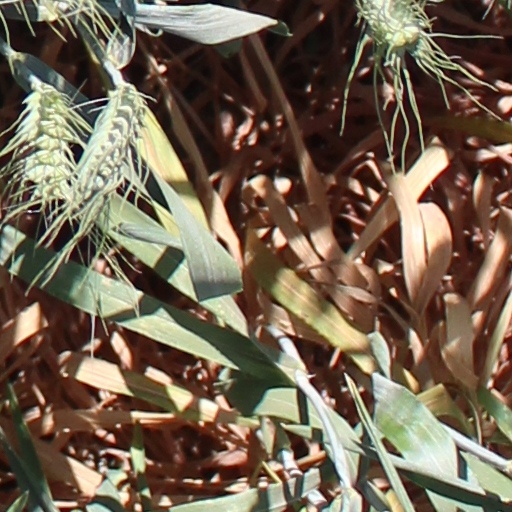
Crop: wheat